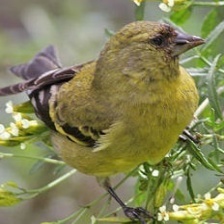
Species: ANDEAN SISKIN
Scientific name: SPINUS SPINESCENS